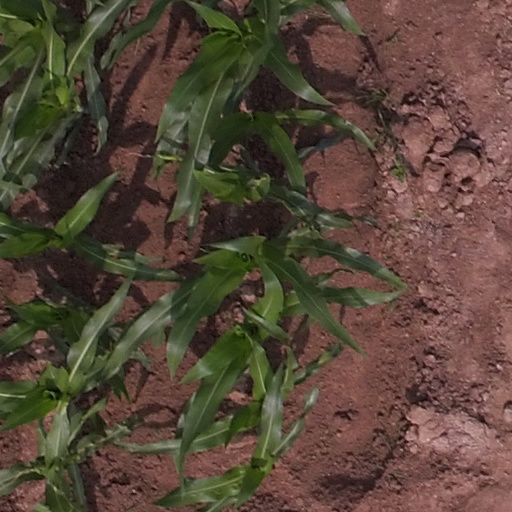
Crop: maize; corn